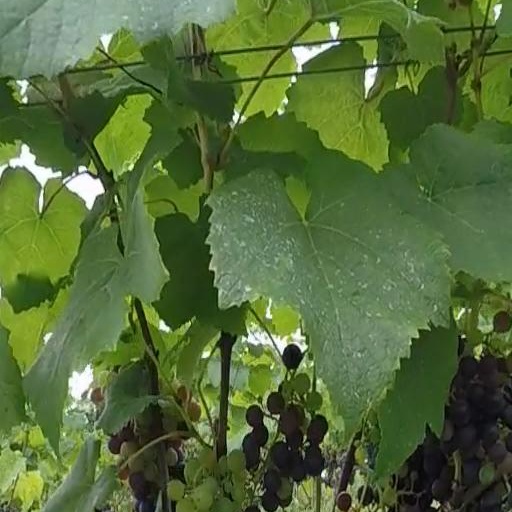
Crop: grape